Martin Doherty (Irish republican)

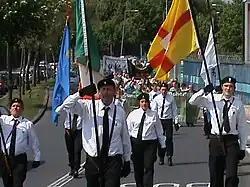
Annual Commemoration march for IRA Volunteer Martin "Doco" Doherty, May 2010. The event is organised by Sinn Féin.

The IRA issued a statement that Doherty had been a member of the organisation, saying that he "died heroically in the defence of others at Widow Scallans . . . his courage and quick thinking during the attack undoubtedly saved many lives". As Doherty's coffin was being removed from his home in Finglas a paramilitary display took place, with a ten-strong IRA colour party dressed in leather jackets and berets saluting his coffin, which was draped in the Irish Tricolour with a beret and pair of black gloves placed on top. Doherty was buried at Glasnevin Cemetery, where Martin McGuinness gave the oration, stating: